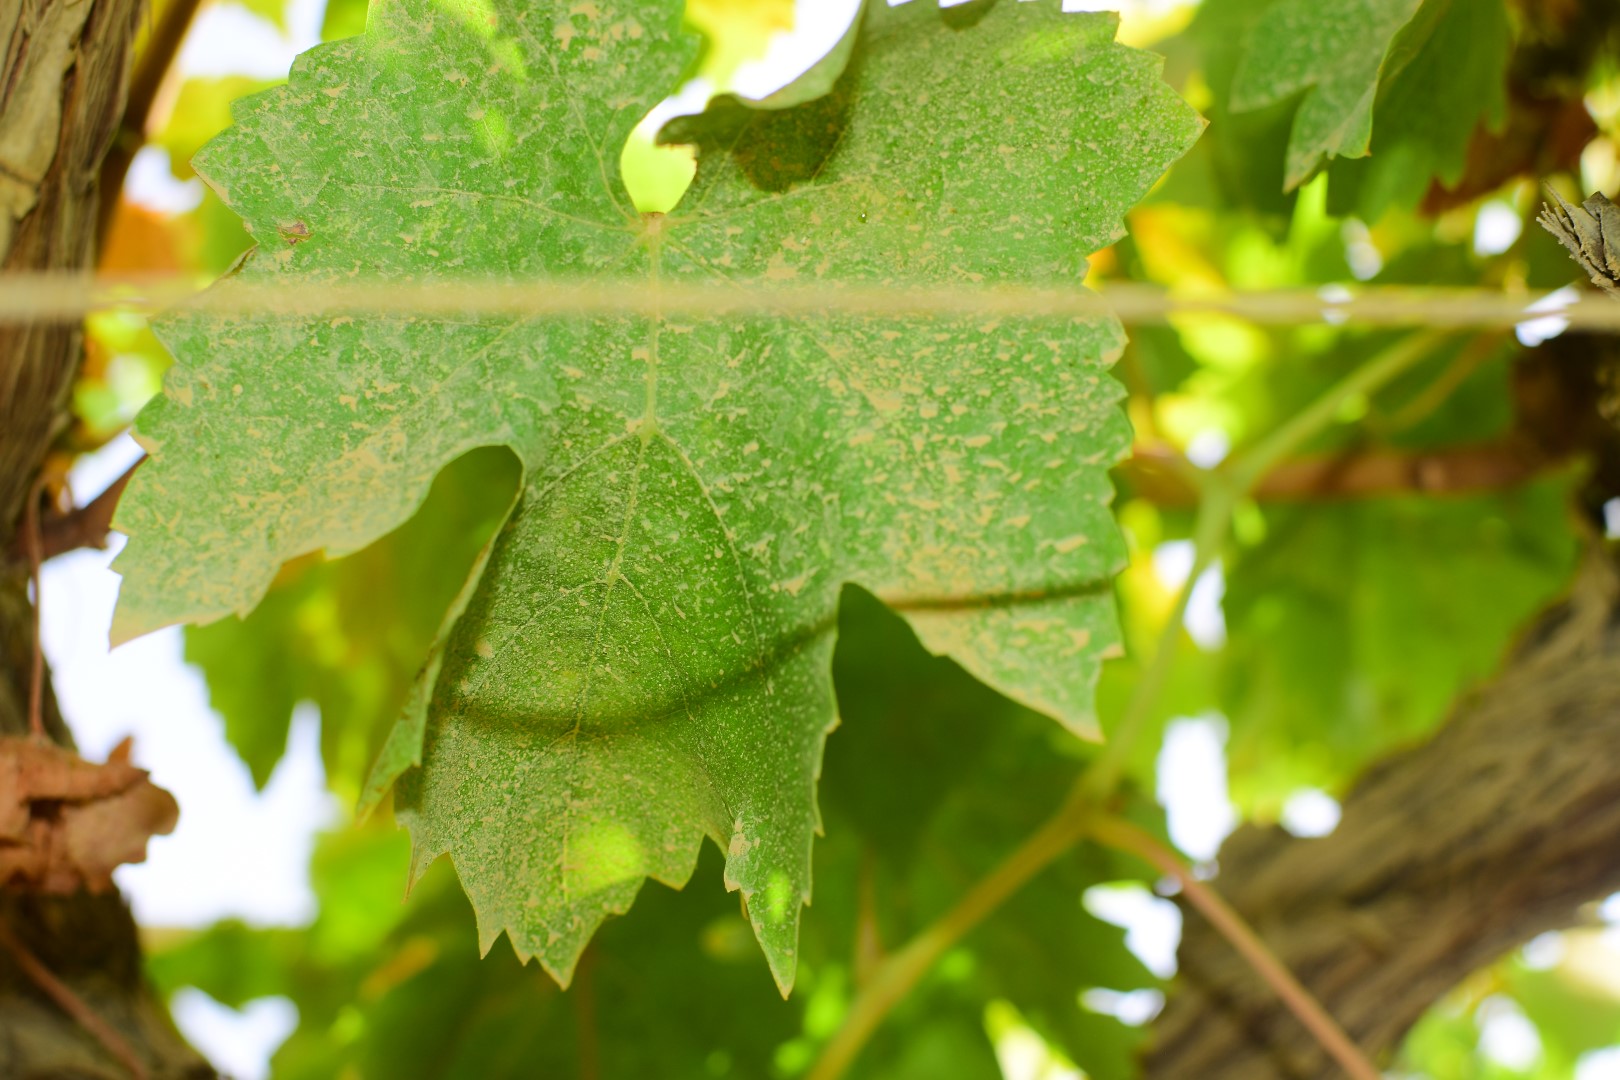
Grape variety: Thompson Seedless